Lyubov Sirota

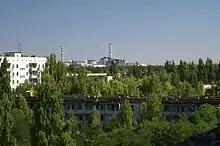
Center of ghost town Pripyat (including Chernobyl power plant), 2007. Photo by Alexander Sirota

"Burden" opens with a triptych of poems devoted to the evacuated city of Pripyat. The dead city only comes to life at night, in the dreams of people who have fled from it: